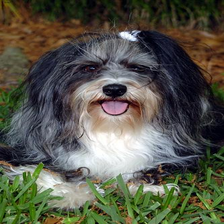
Species: dog
Breed: havanese